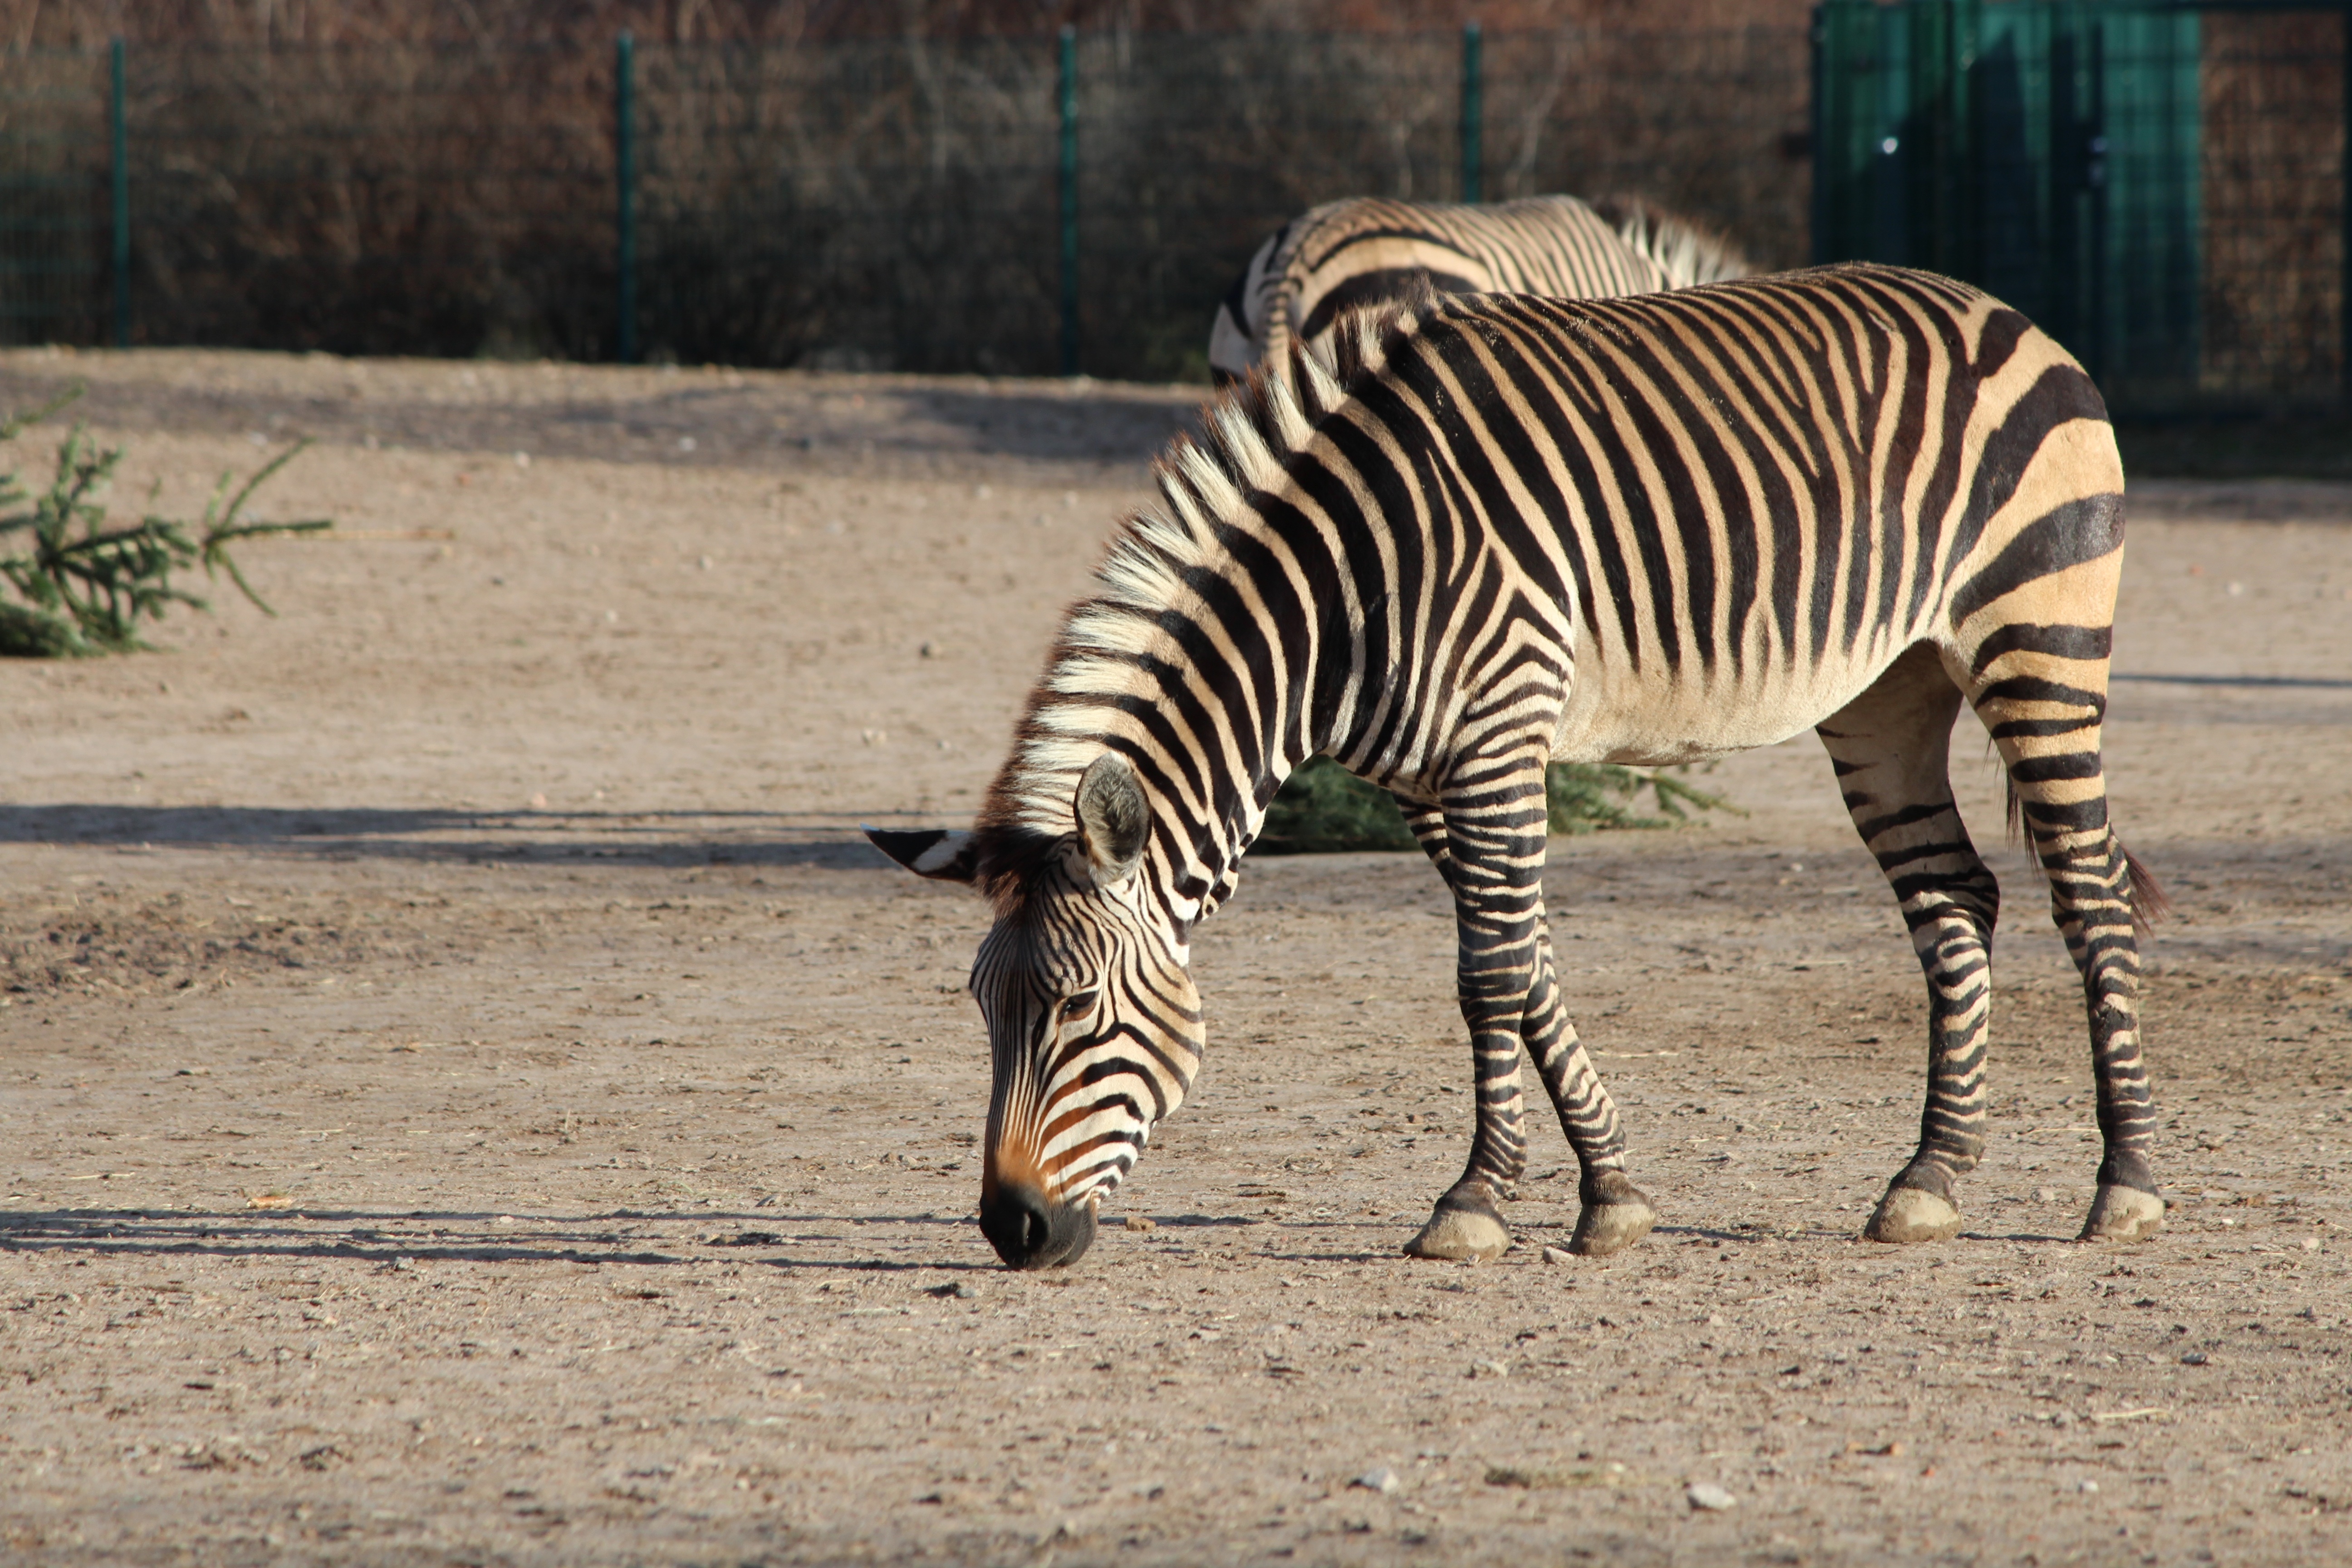
animal, wildlife, zoo, mammal, fauna, savanna, zebra, safari, horse like mammal